Constitution of the United States

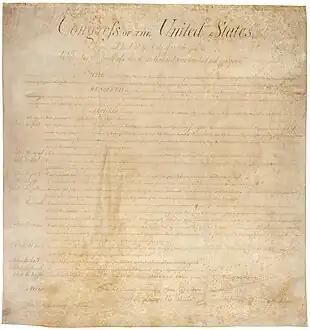
The United States Bill of Rights, currently housed in the National Archives in Washington, D.C.

The procedure for amending the Constitution is outlined in Article V (see above). The process is overseen by the archivist of the United States. Between 1949 and 1985, it was overseen by the administrator of General Services, and before that by the secretary of state.